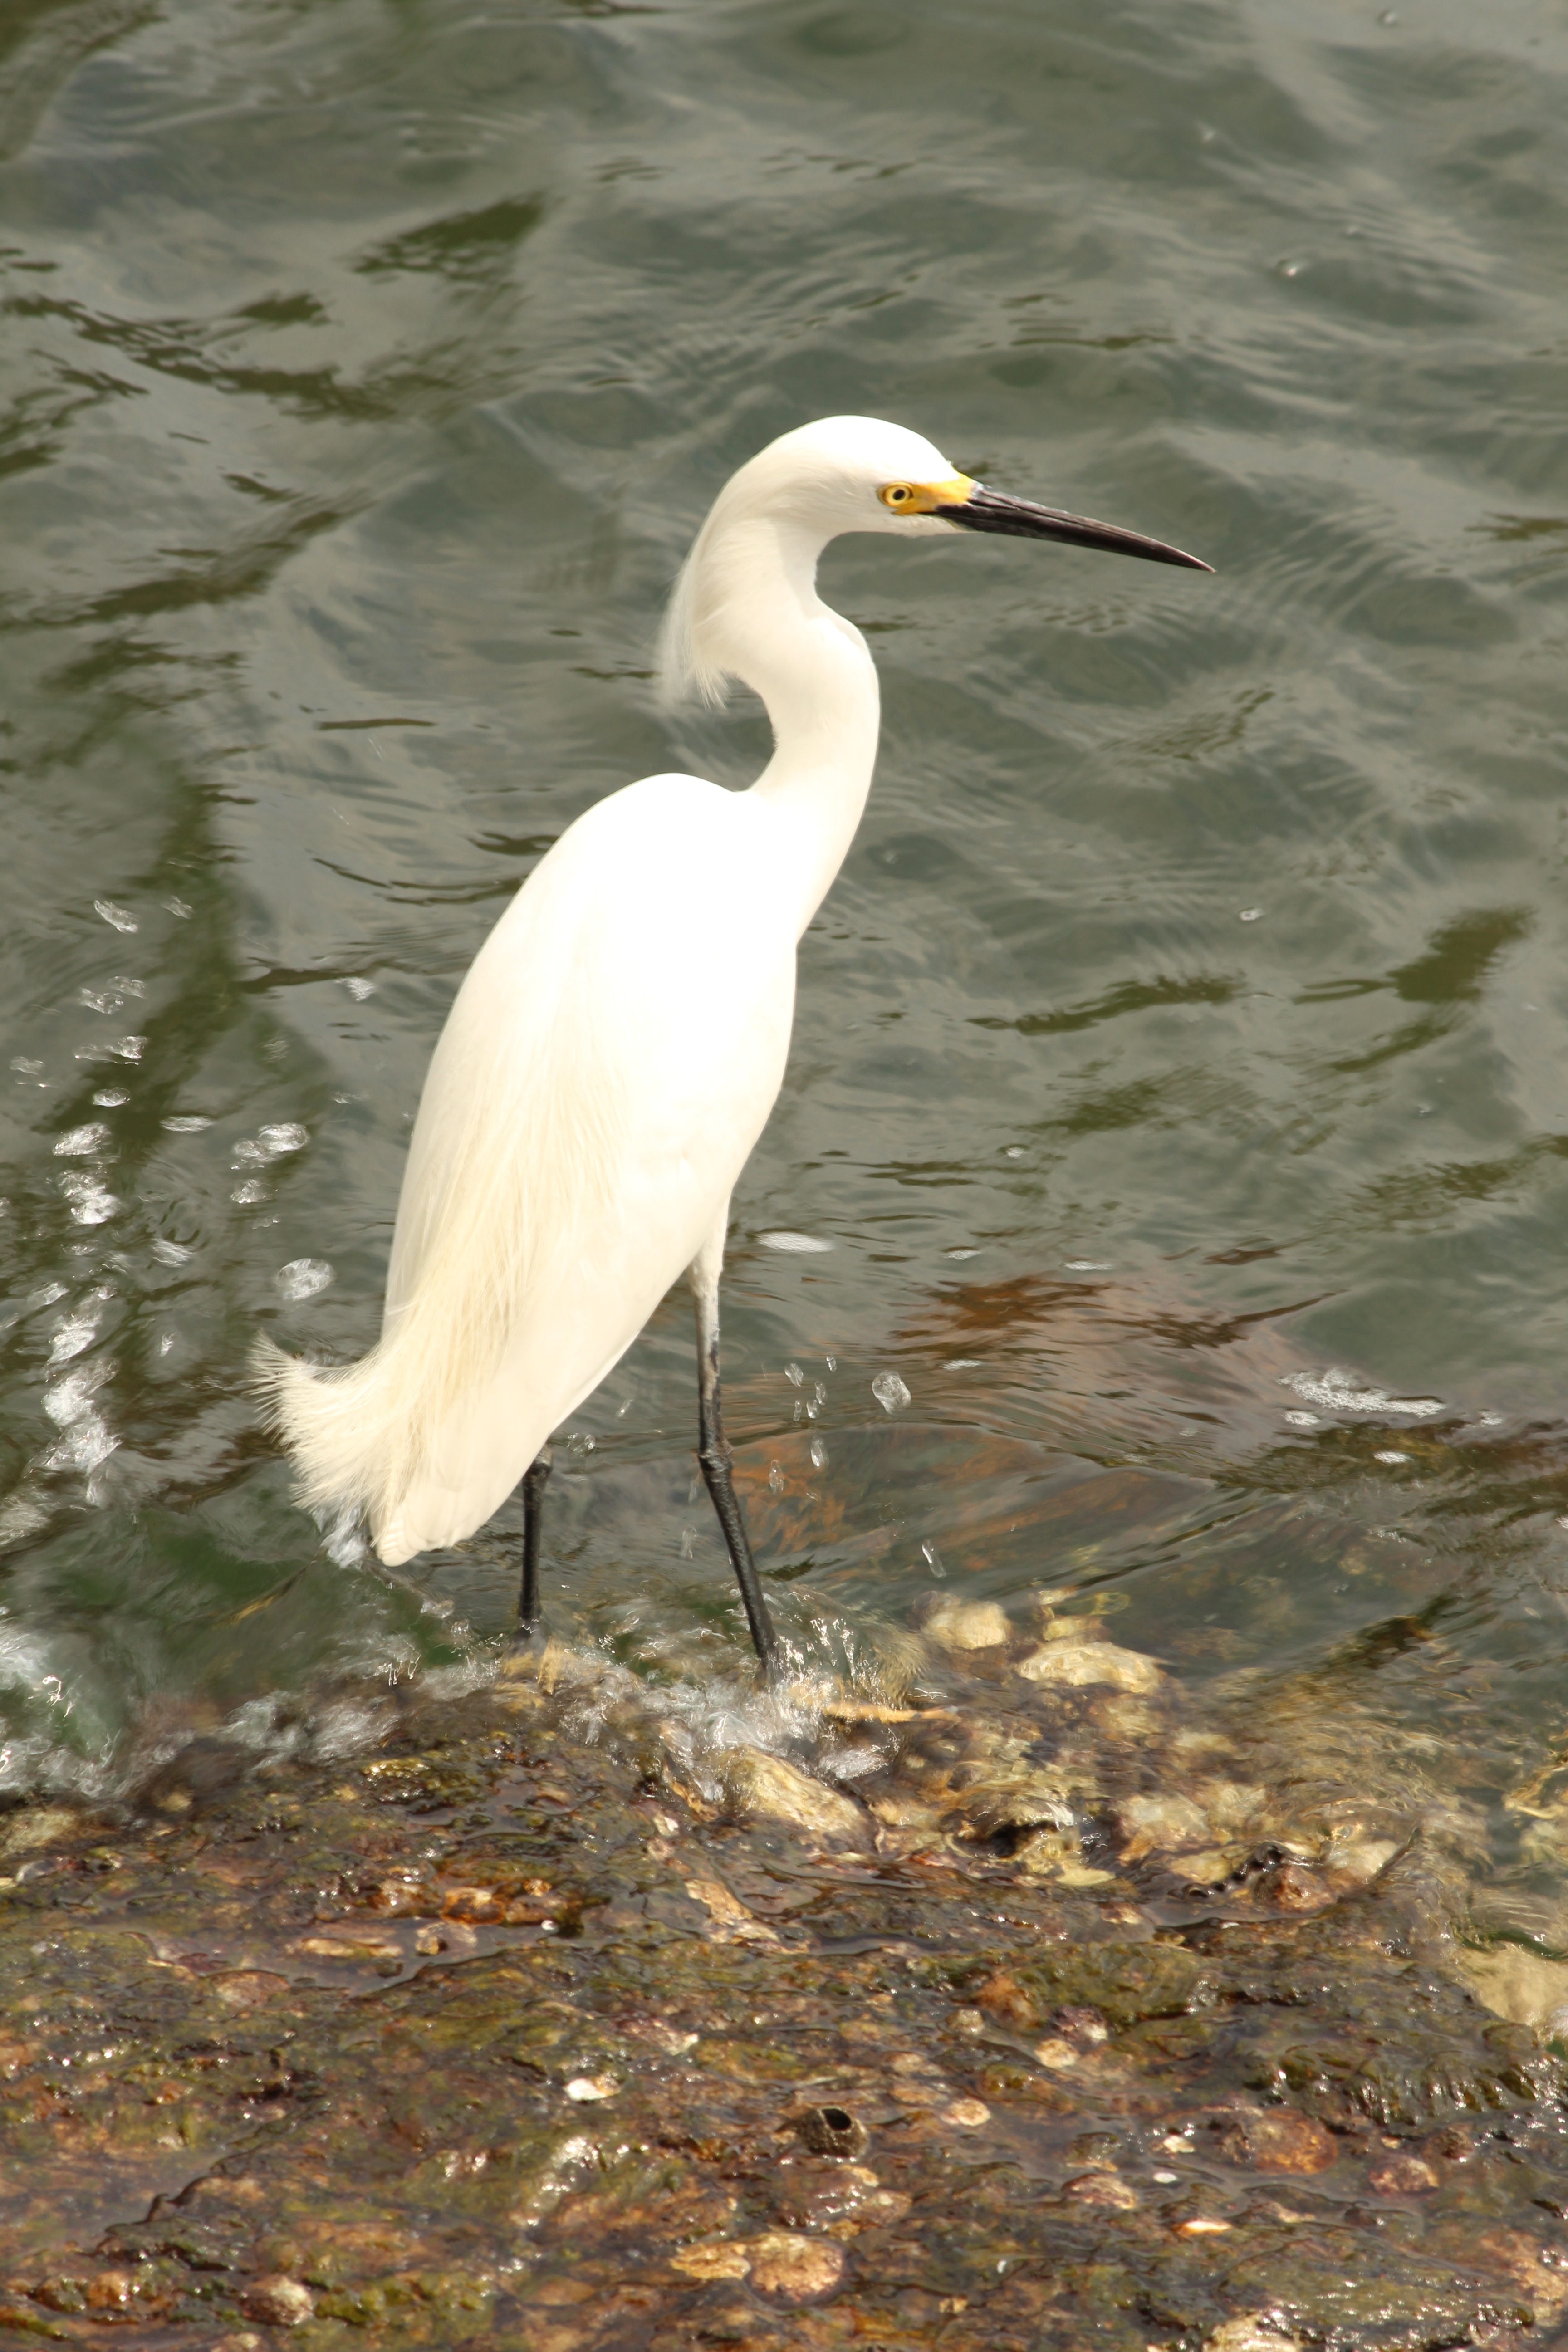
bird, wing, seabird, wildlife, beak, fauna, vertebrate, mar, egret, heron, great egret